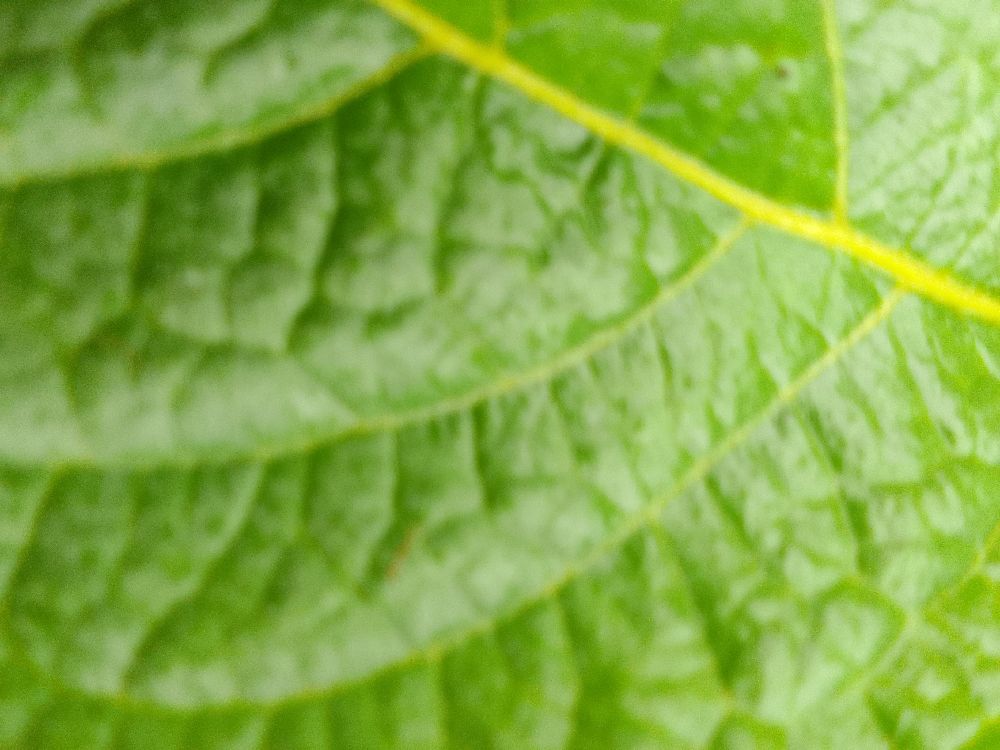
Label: Healthy